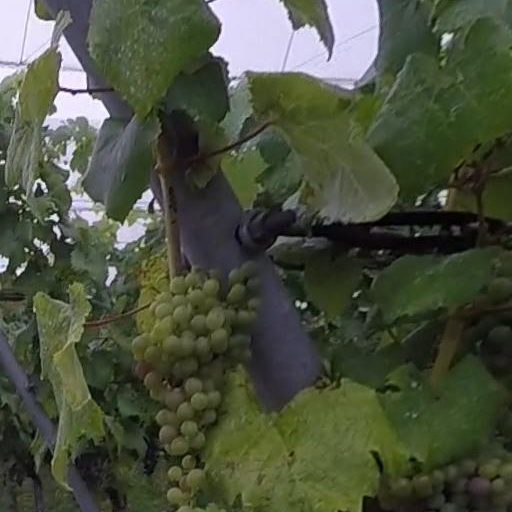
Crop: grape